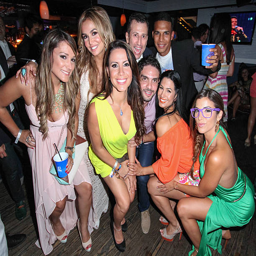
sports tv program attends tv network after party .